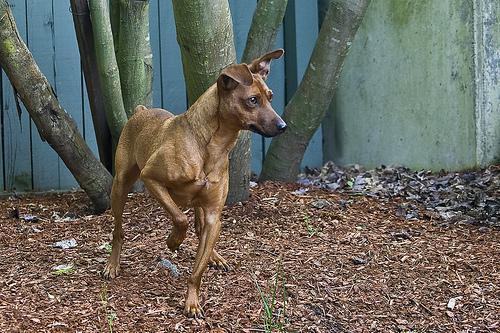
miniature pinscher